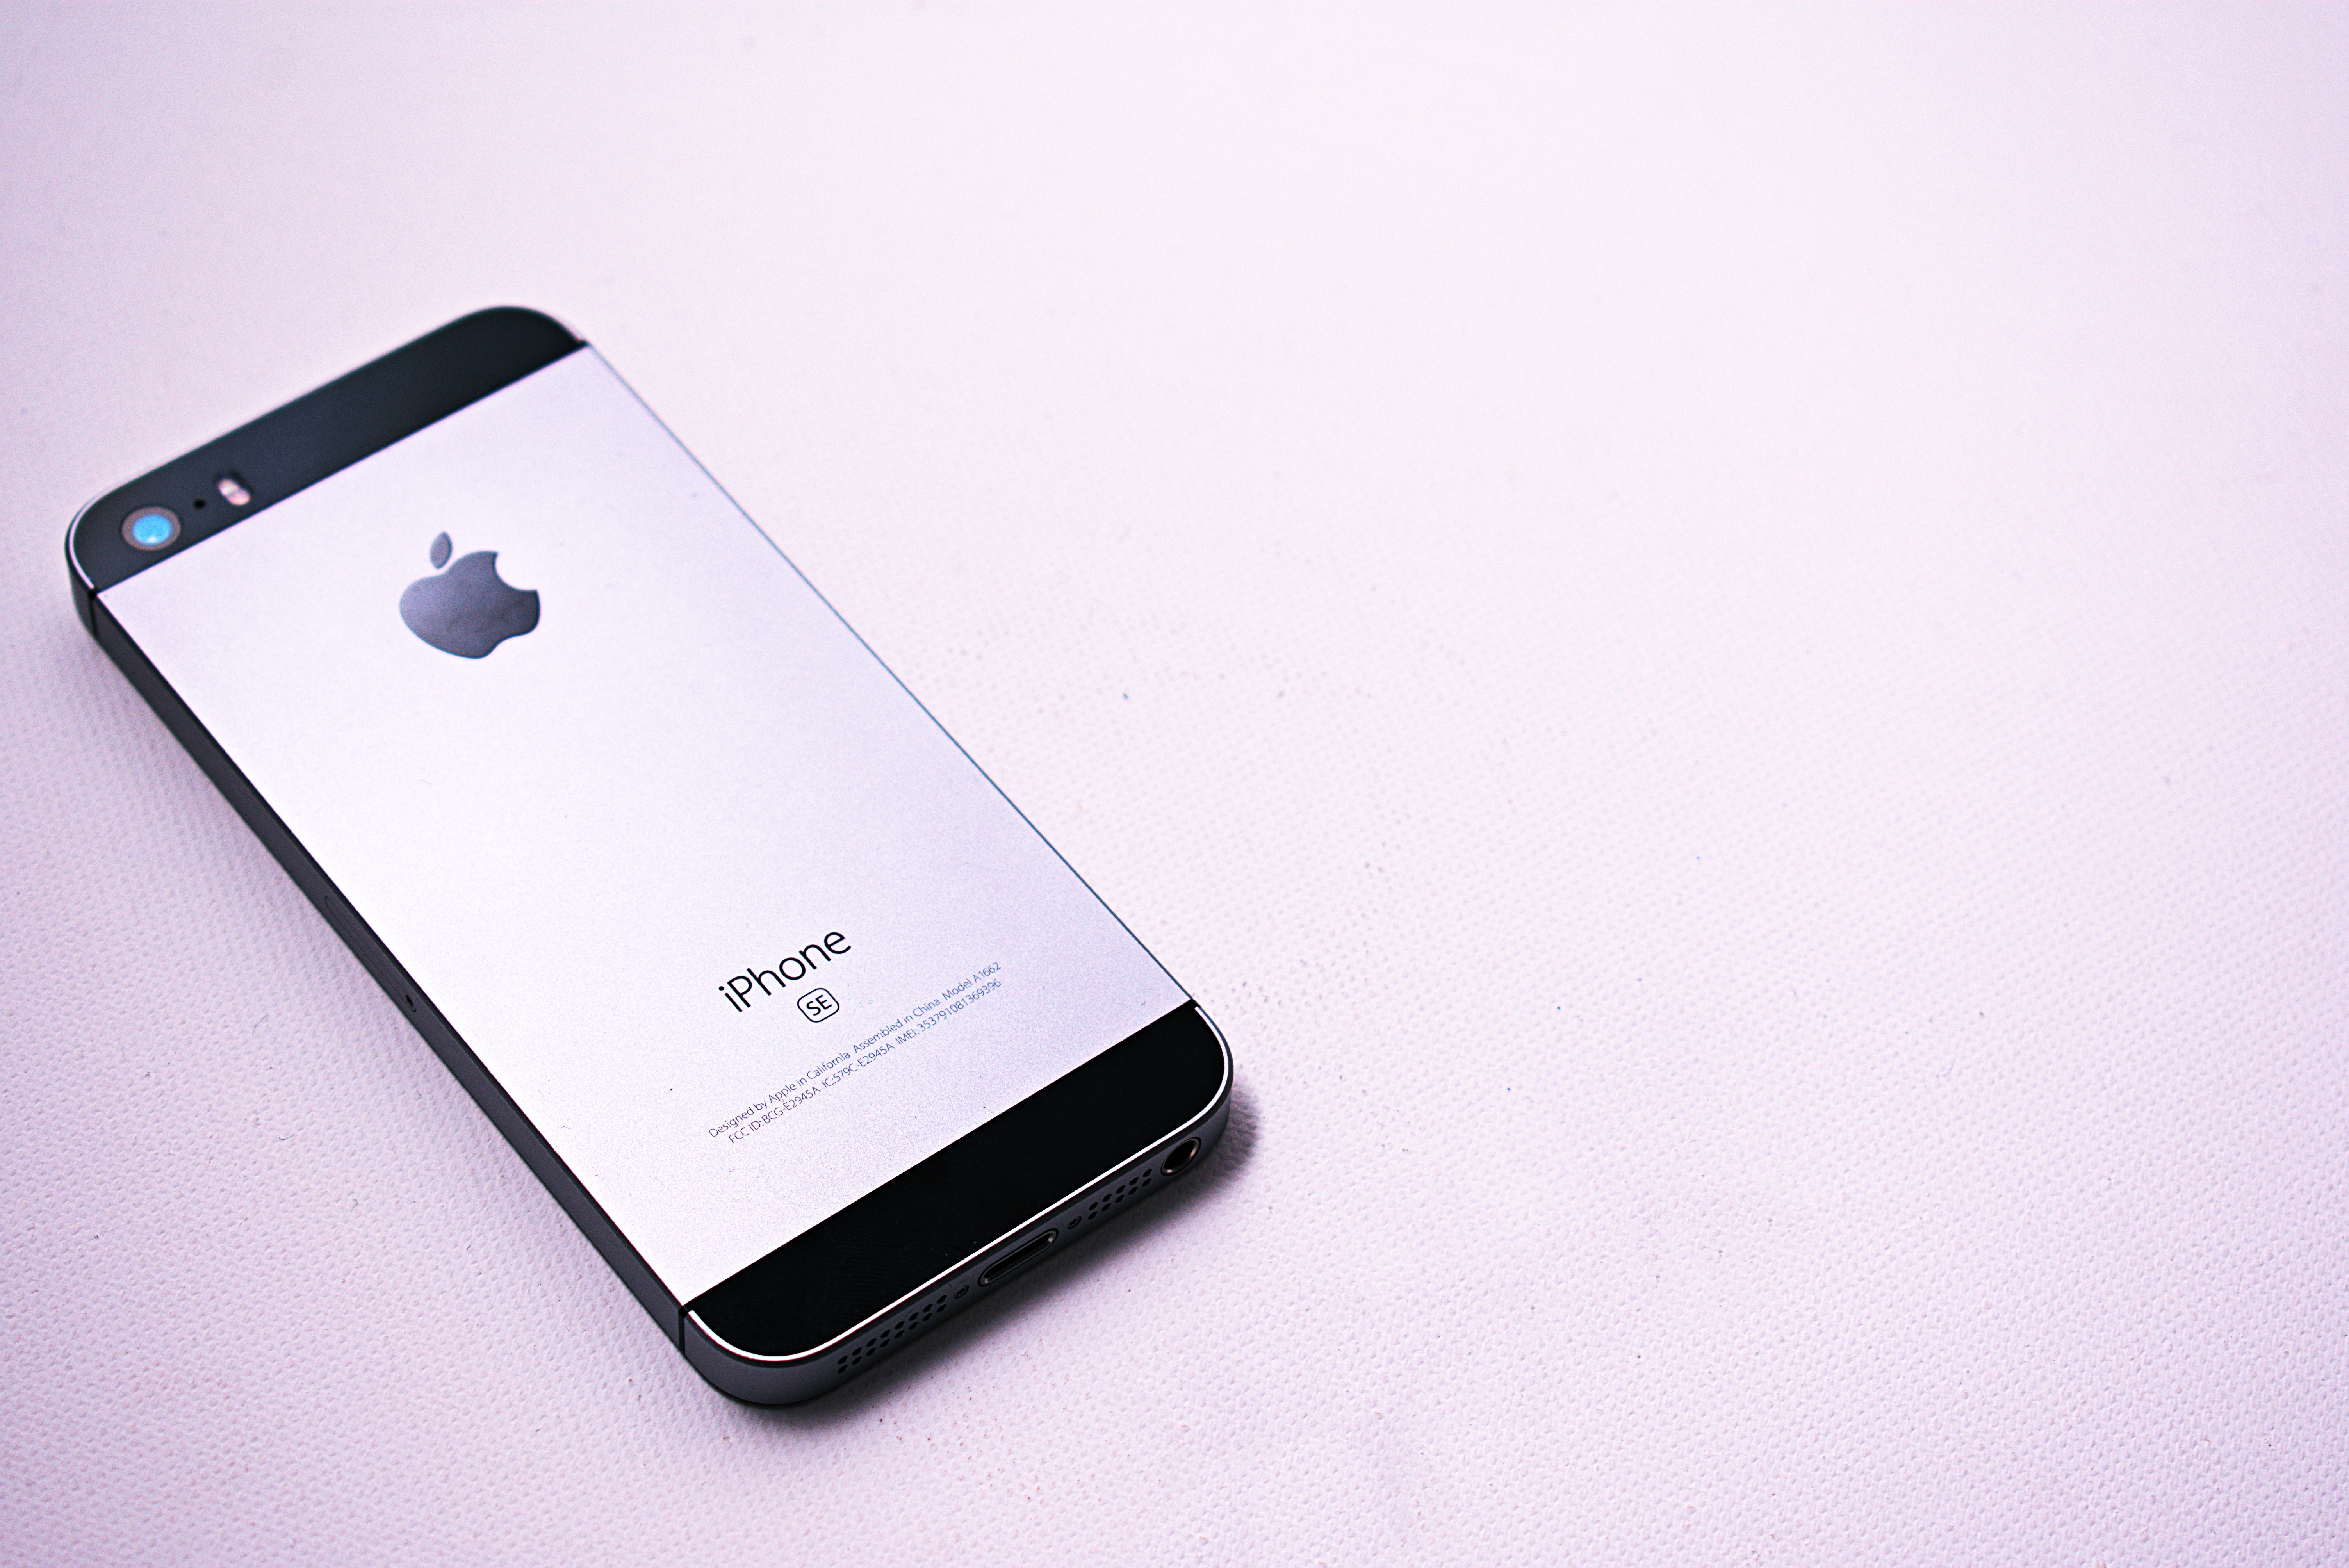
gadget, mobile phone, white, communication device, smartphone, portable communications device, electronic device, technology, product, iphone, feature phone, design, Material property, logo, gloss